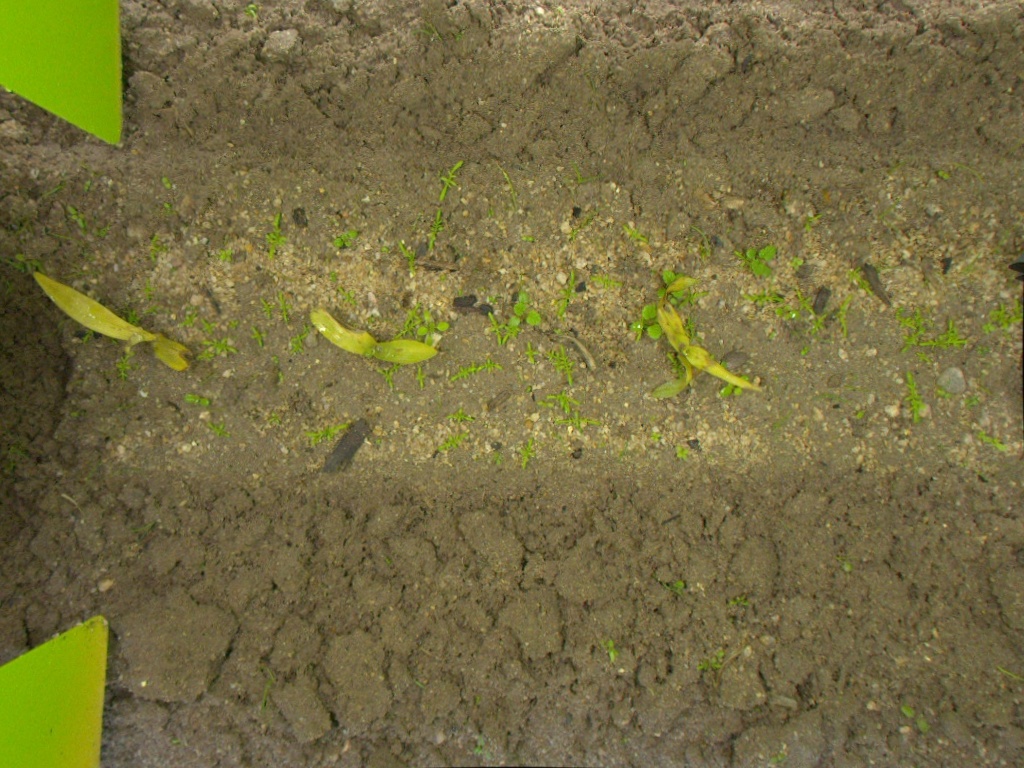
Crop: maize
Objects: maize, maize, maize